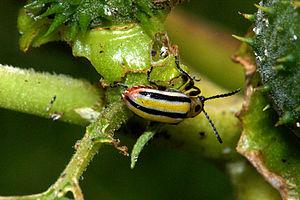
Lema daturaphila, chrysomèle rayée de la pomme de terre
Lema daturaphila, la « chrysomèle rayée de la pomme de terre », est une espèce d'insectes coléoptères de la famille des Chrysomelidae connue pour être un déprédateur de certaines Solanaceae cultivées, dont la pomme de terre et la tomate.